Answer in natural language. Considering the relative positions, where is blue color bed (highlighted by a blue box) with respect to Window (highlighted by a green box)? Choose between the following options: left or right
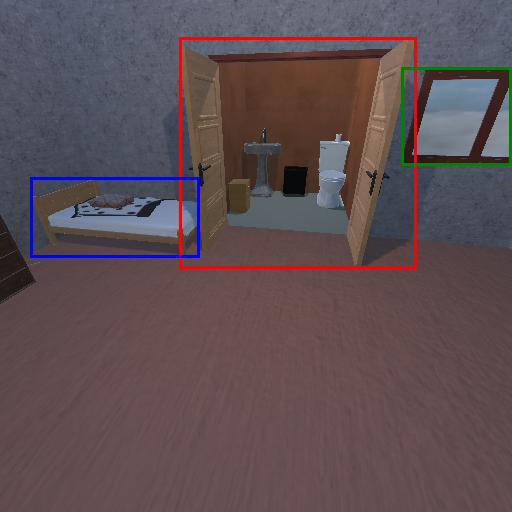
<answer>left</answer>